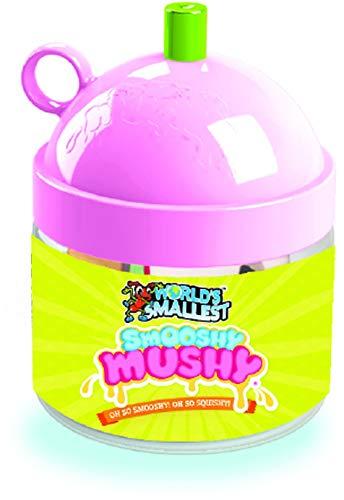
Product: Worlds Smallest Smooshy Mushy
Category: Toys & Games | Toy Figures & Playsets | Action Figures
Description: The world's smallest version of Smooshy Mushy pets.
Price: $6.99
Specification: PackageDimensions:8.6x5.2x1.8inches|ItemWeight:3.36ounces|ShippingWeight:3.36ounces(Viewshippingratesandpolicies)|ASIN:B07QHG8PQG|Itemmodelnumber:574|Manufacturerrecommendedage:8yearsandup